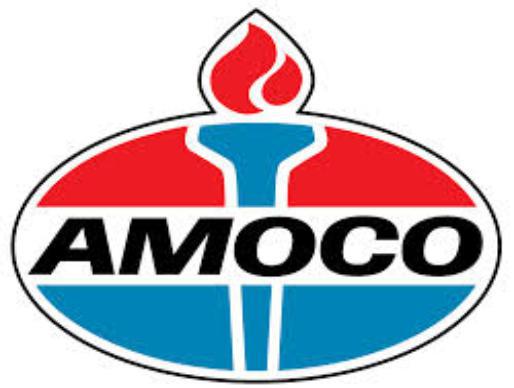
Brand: Amoco
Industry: Others